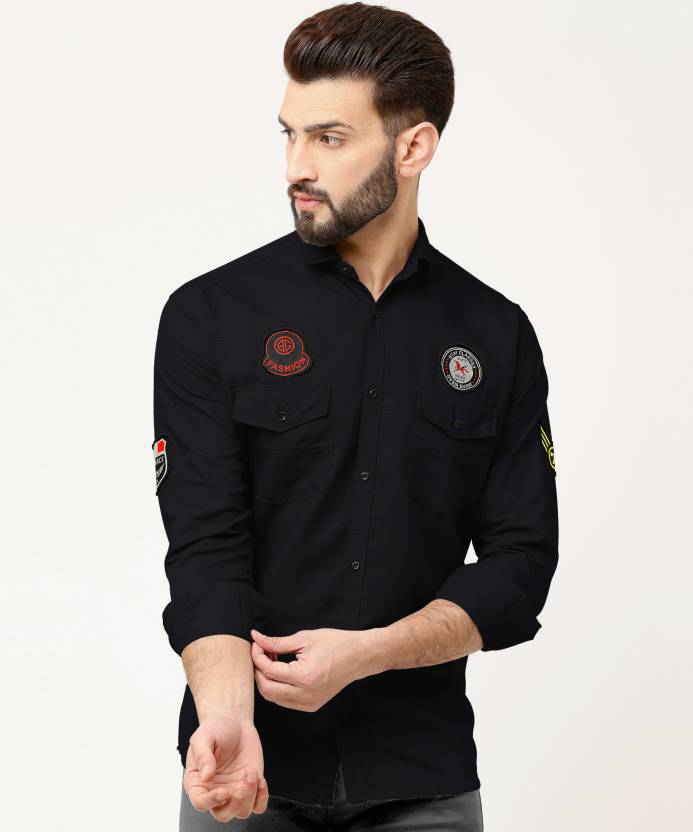
Product: Men Slim Fit Solid Spread Collar Casual Shirt
Price: ₹398
Colors: Black
Pattern: Solid